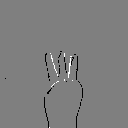
ASL letter: w